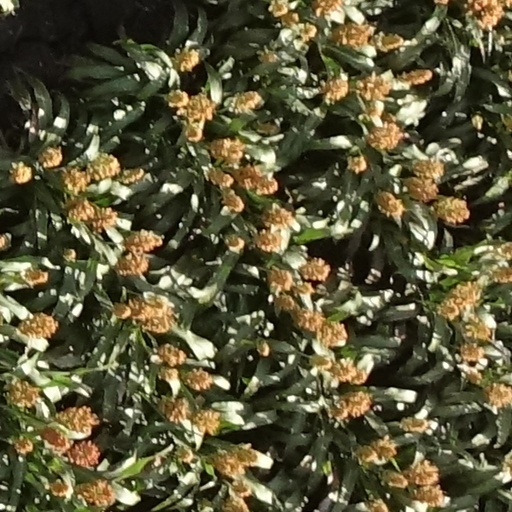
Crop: sorghum